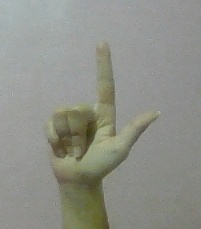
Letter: laam